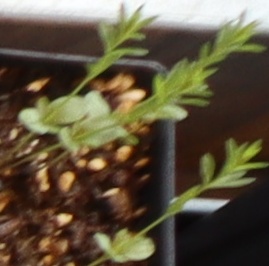
Label: Flax